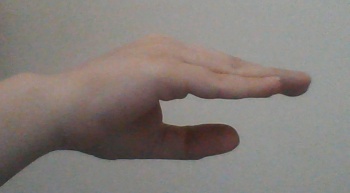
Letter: jeem